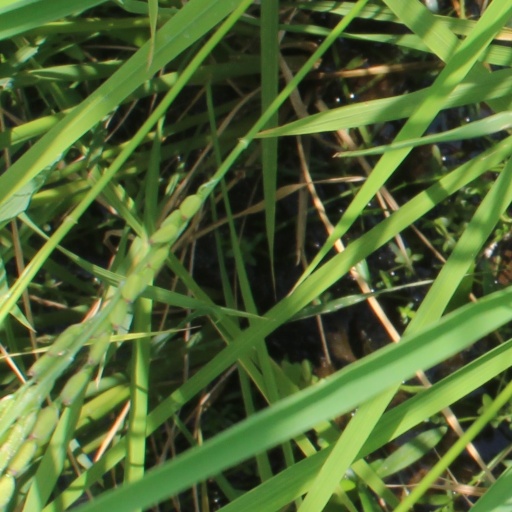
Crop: rice